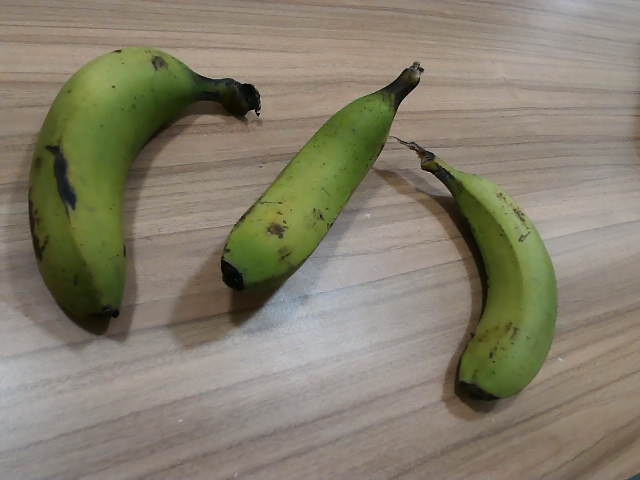
Label: Raw_Banana